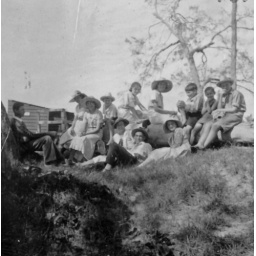
Group sitting around close to the timber building on snobs hill at Bargara.